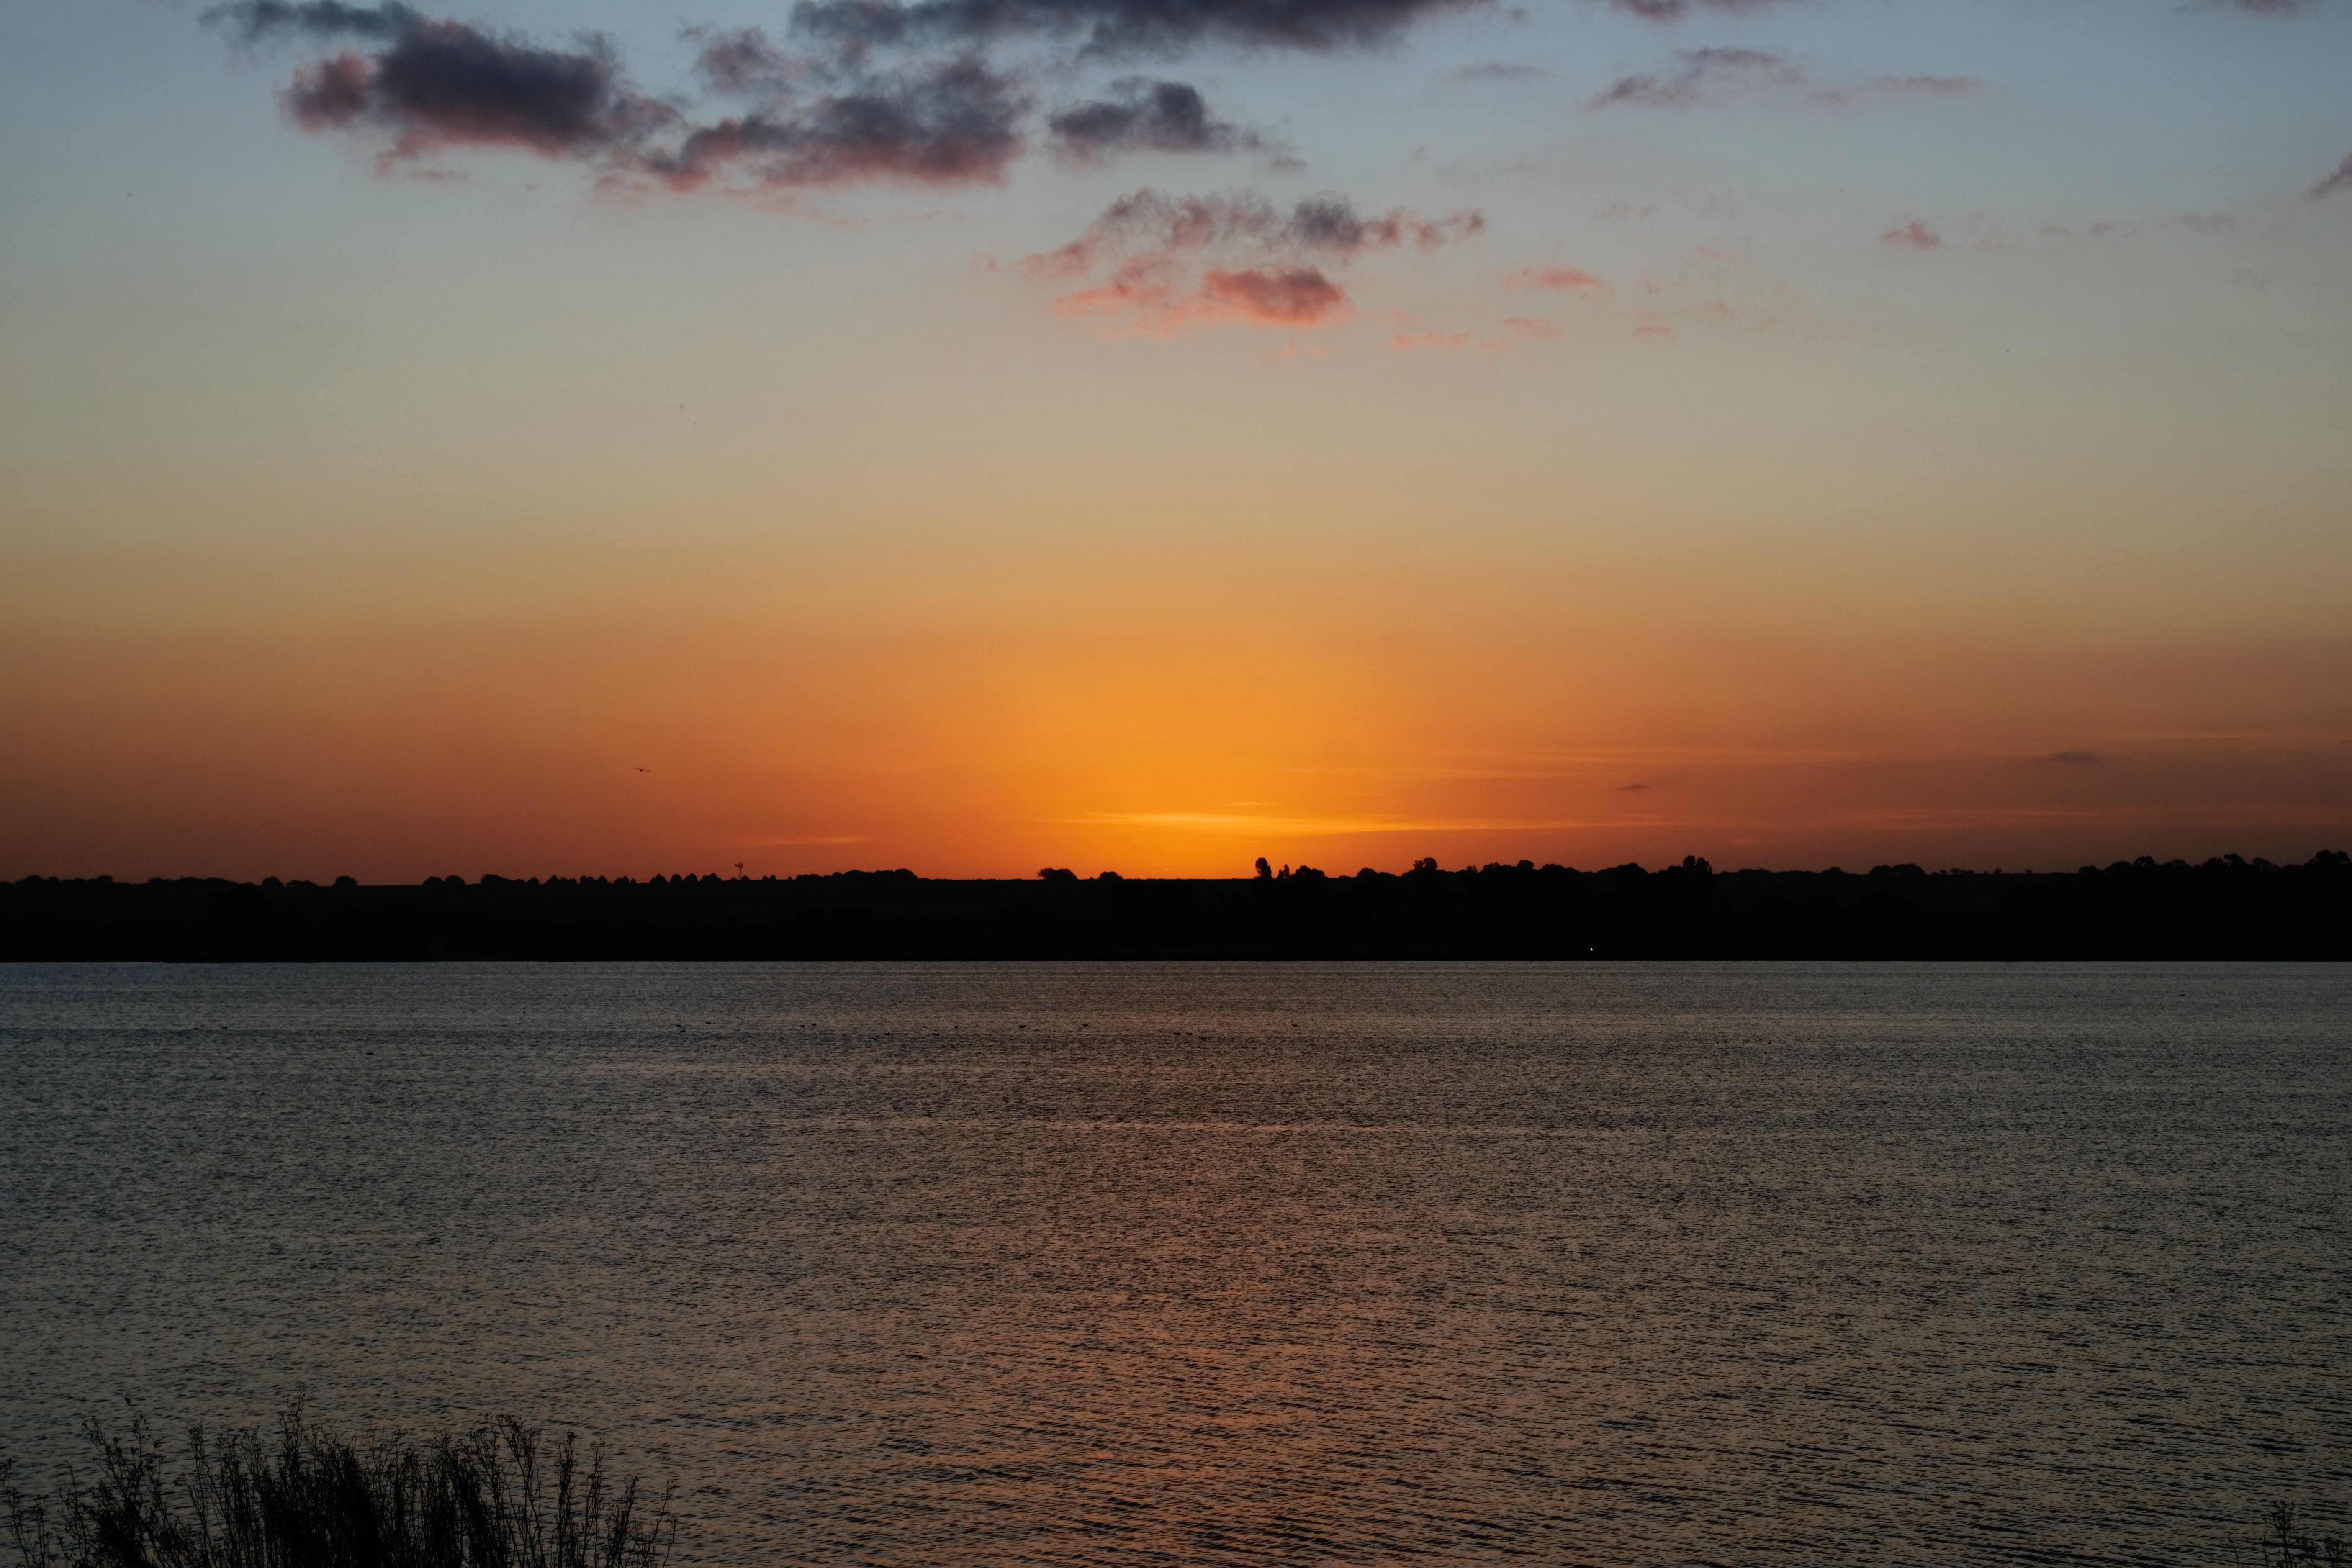
landscape, sea, water, horizon, light, cloud, sky, sun, sunrise, sunset, sunlight, morning, lake, dawn, dusk, evening, reflection, backlight, laguna, afterglow, atmospheric phenomenon